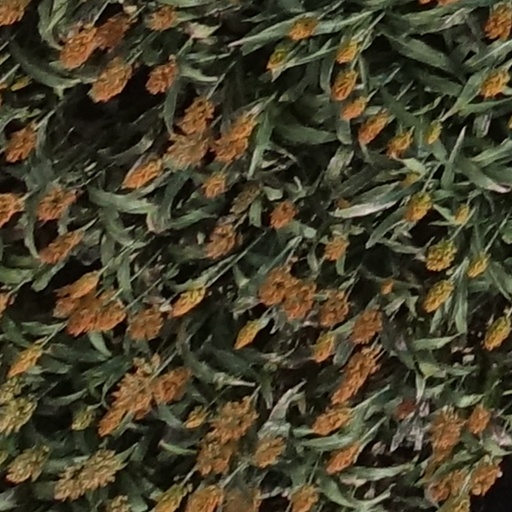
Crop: sorghum